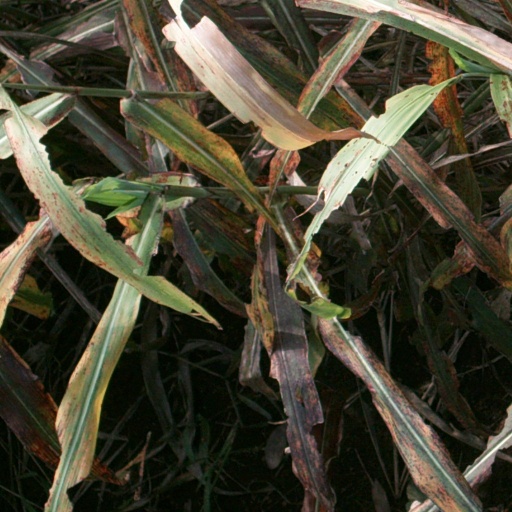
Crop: sorghum